Youghal lace

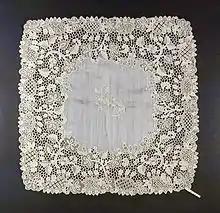
Wedding handkerchief of linen trimmed with Youghal lace

Youghal lace (or Point d'Irlande) is a needle lace inspired by Italian needle lace and developed in Youghal, County Cork, Ireland.